Killua Castle

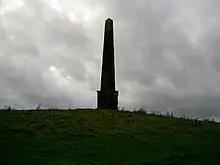
Sir Walter Raleigh Commemoration Obelisk, erected by the Chapmans in 1810

The inscription on the obelisk currently reads "Sir Walter G. Raleigh," but there is no other evidence that Raleigh had a middle name, and the "G" appears to be vandalism added after the original inscription.